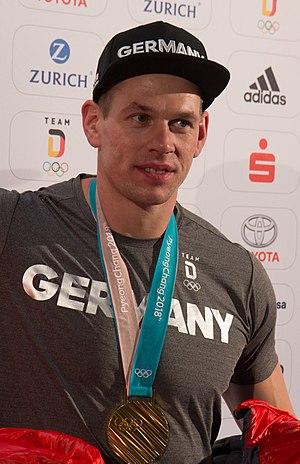
Candy Bauer est un bobeur et athlète allemand, né le 31 juillet 1989 à Zschopau.